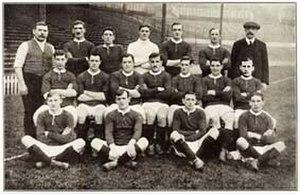
William Henry Meredith, dit Billy Meredith, né le 30 juillet 1874 à Chirk et mort le 19 avril 1958 à Withington, était un footballeur international gallois, qui évoluait au poste d'attaquant.